Whiteford Lighthouse

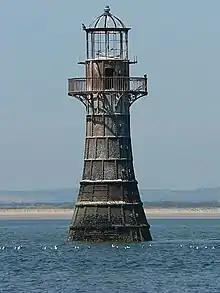
Whiteford Point Lighthouse in 2006

Whiteford Point Lighthouse (also known as Whitford Point Lighthouse) is located off the coast at Whiteford Point near Whiteford Sands, on the Gower Peninsula, South Wales.